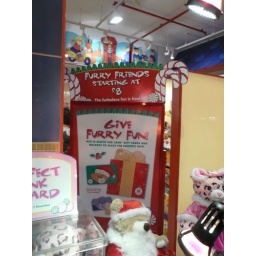
GIve Furry Fun sign in window of Build-a-Bear shop in Covent Garden, London, UK.JPG